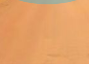
Surface type: ground